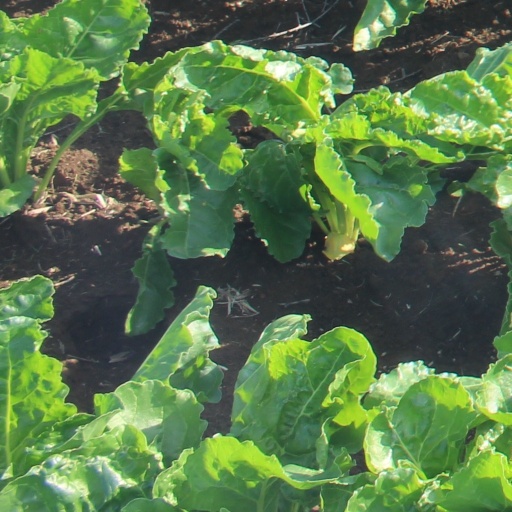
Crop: sugar beet